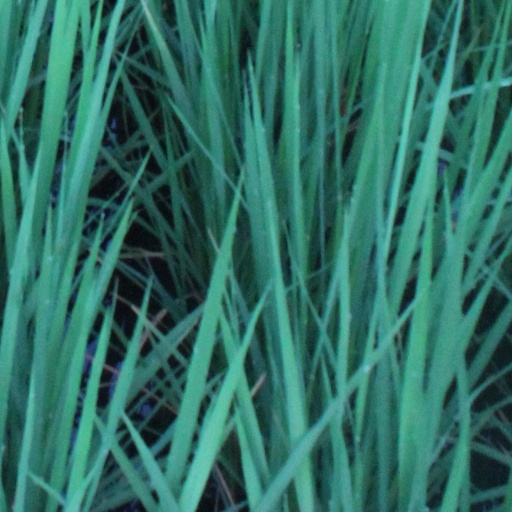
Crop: rice